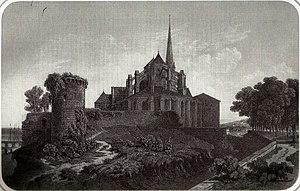
Abside de l'église Saint-Sauveur à Redon
La bataille de Redon se déroule le 4 juin 1815, lors de la chouannerie de 1815.
L'abbatiale Saint-Sauveur est une église catholique située à Redon dans le département français d'Ille-et-Vilaine en région Bretagne. Située au nord de l'ancienne abbaye Saint-Sauveur de Redon, elle en était l'église abbatiale jusqu'en 1790. À cette date, l'abbaye est supprimée ; l'église est ensuite affectée à la paroisse, tandis que les bâtiments conventuels deviennent un lycée.